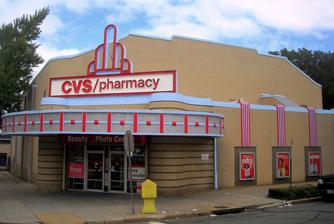
Building: Newton Theater
Country: United States of America
Year built: 1937
United States historic place Newton Theater U.S. National Register of Historic Places Building of former Newton Theater (2008) Location 3601 12th Street, N.E. , Washington, D.C. Coordinates 38°56′8″N 76°59′27″W / 38.93556°N 76.99083°W / 38.93556; -76.99083 Built 1937 Architect John Jacob Zink Architectural style Art Deco NRHP reference No. 07000592 The Newton Theater (now used as a CVS Pharmacy ) is located at 3601 12th Street, Northeast, Washington, D.C. , in the Brookland neighborhood . The Art Deco building was designed by John Jacob Zink and opened on July 29, 1937. Zink is credited with more than 200 movie theater projects in this region. The first film shown at the Newton Theater was I Met Him in Paris , starring Claudette Colbert and Robert Young . After the theater closed in the mid-1960s, the Catholic University of America purchased the building and used it until 1971. The Newton Theater resumed screening films in the late 1970s, under the ownership of the Brookland Community Corporation, but that, too, ended in 1979. The theater hosted punk rock concerts throughout 1984, featuring bands like Hüsker Dü , Government Issue , Negative Approach , Void , Iron Cross , 9353, Honor Role, and Malefice. The Newton Theater was placed on the National Register of Historic Places in 2007. See also National Register of Historic Places listings in the District of Columbia Theater in Washington D.C. Atlas Theater and Shops References